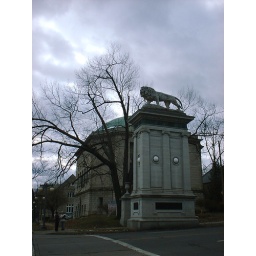
lion in the sky